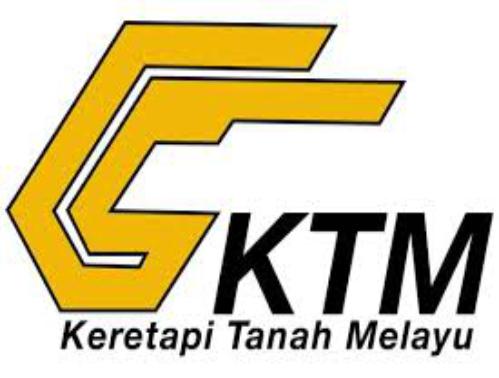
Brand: KTM
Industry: Transportation